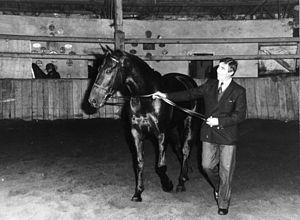
Jappeloup avec son propriétaire
Jappeloup, né le 12 mars 1975 dans la ferme équestre d'Henry Delage à Saint-Savin en Gironde et mort le 5 novembre 1991, est un cheval Selle français né d'un père trotteur et d'une mère Pur-sang, champion de saut d'obstacles.
Henri Jean Delage dit Henry Delage, né le 6 août 1926 à Cambes et mort à Blaye le 10 avril 2015, à 89 ans, est le naisseur, propriétaire et éleveur du célèbre cheval de concours de saut d'obstacles Jappeloup. À la suite des succès de Jappeloup, ce restaurateur bordelais crée une marque de vêtements et de vin au nom du cheval. Il est le fondateur du Jumping international de Blaye dont il était président d'honneur. Il était président d’honneur de l’ADECSA depuis l'Assemblée Générale du 5 octobre 2009.